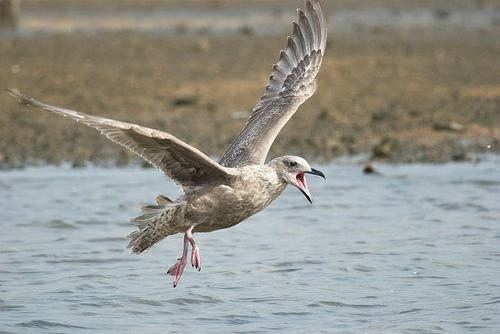
A photo of a slaty backed gull